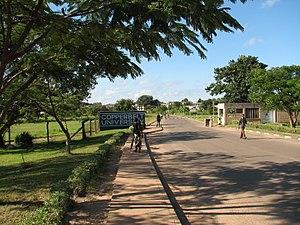
L'université du Copperbelt est une université publique située à Kitwe, dans la province du Copperbelt, en Zambie.